2-2-2

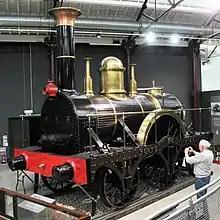
Great Western Railway North Star at Swindon

Sharp, Roberts & Company constructed more than 600 2-2-2 locomotives between 1837 and 1857. Ten of these supplied to the Grand Junction Railway became the basis of Alexander Allan's successful designs for the railway from 1845 (the first of which, formerly named "Columbine", is preserved). John Rennie supplied 2-2-2 locomotives to the London and Croydon Railway from 1838 and the London and Brighton Railway in 1840. Arend ("eagle") was one of the two first steam locomotives in the Netherlands, built by R. B. Longridge and Company of Bedlington, Northumberland in 1839.